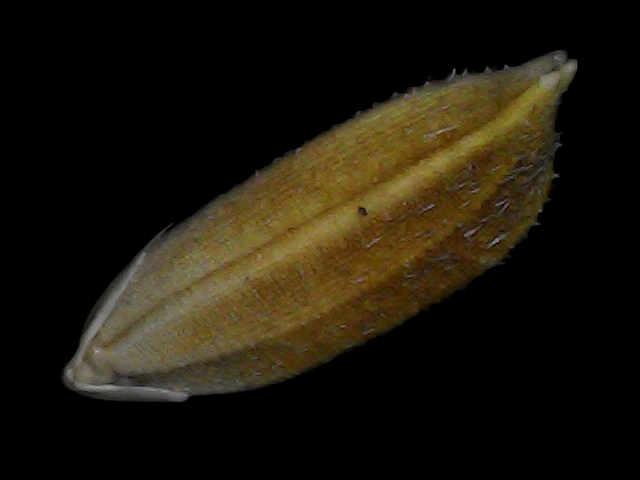
Rice variety: Bd91